Martin Horwood

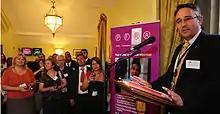
Horwood speaking at a reception in the Houses of Parliament, June 2009

Horwood stood twice unsuccessfully before gaining election. In 1992, he was defeated by Labour's Andrew Smith in the seat of Oxford East, he came third with 13% share of the vote. In 2001, he came third in Cities of London and Westminster, with 15.4% share of the vote.